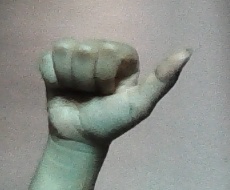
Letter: dhad